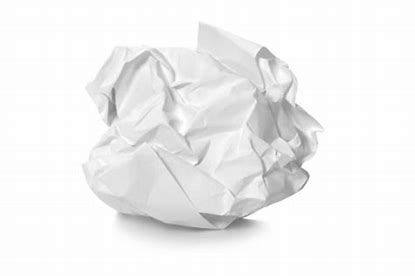
Waste category: paper